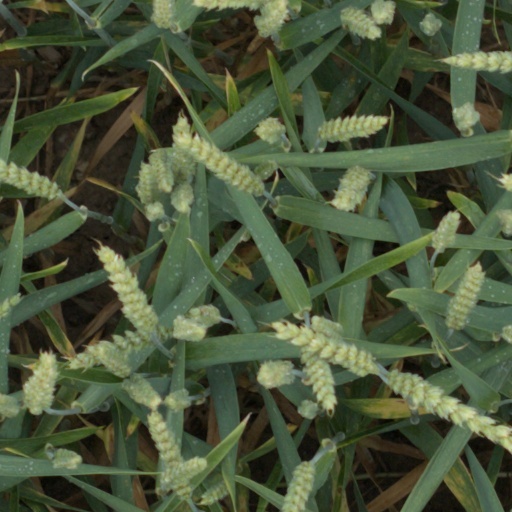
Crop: wheat